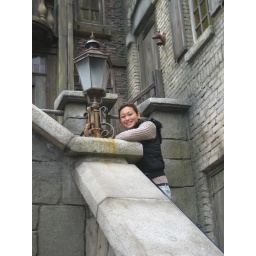
castle in the sky